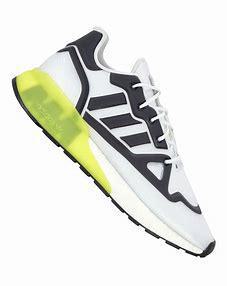
Brand: Adidas
Model: ZX 2K